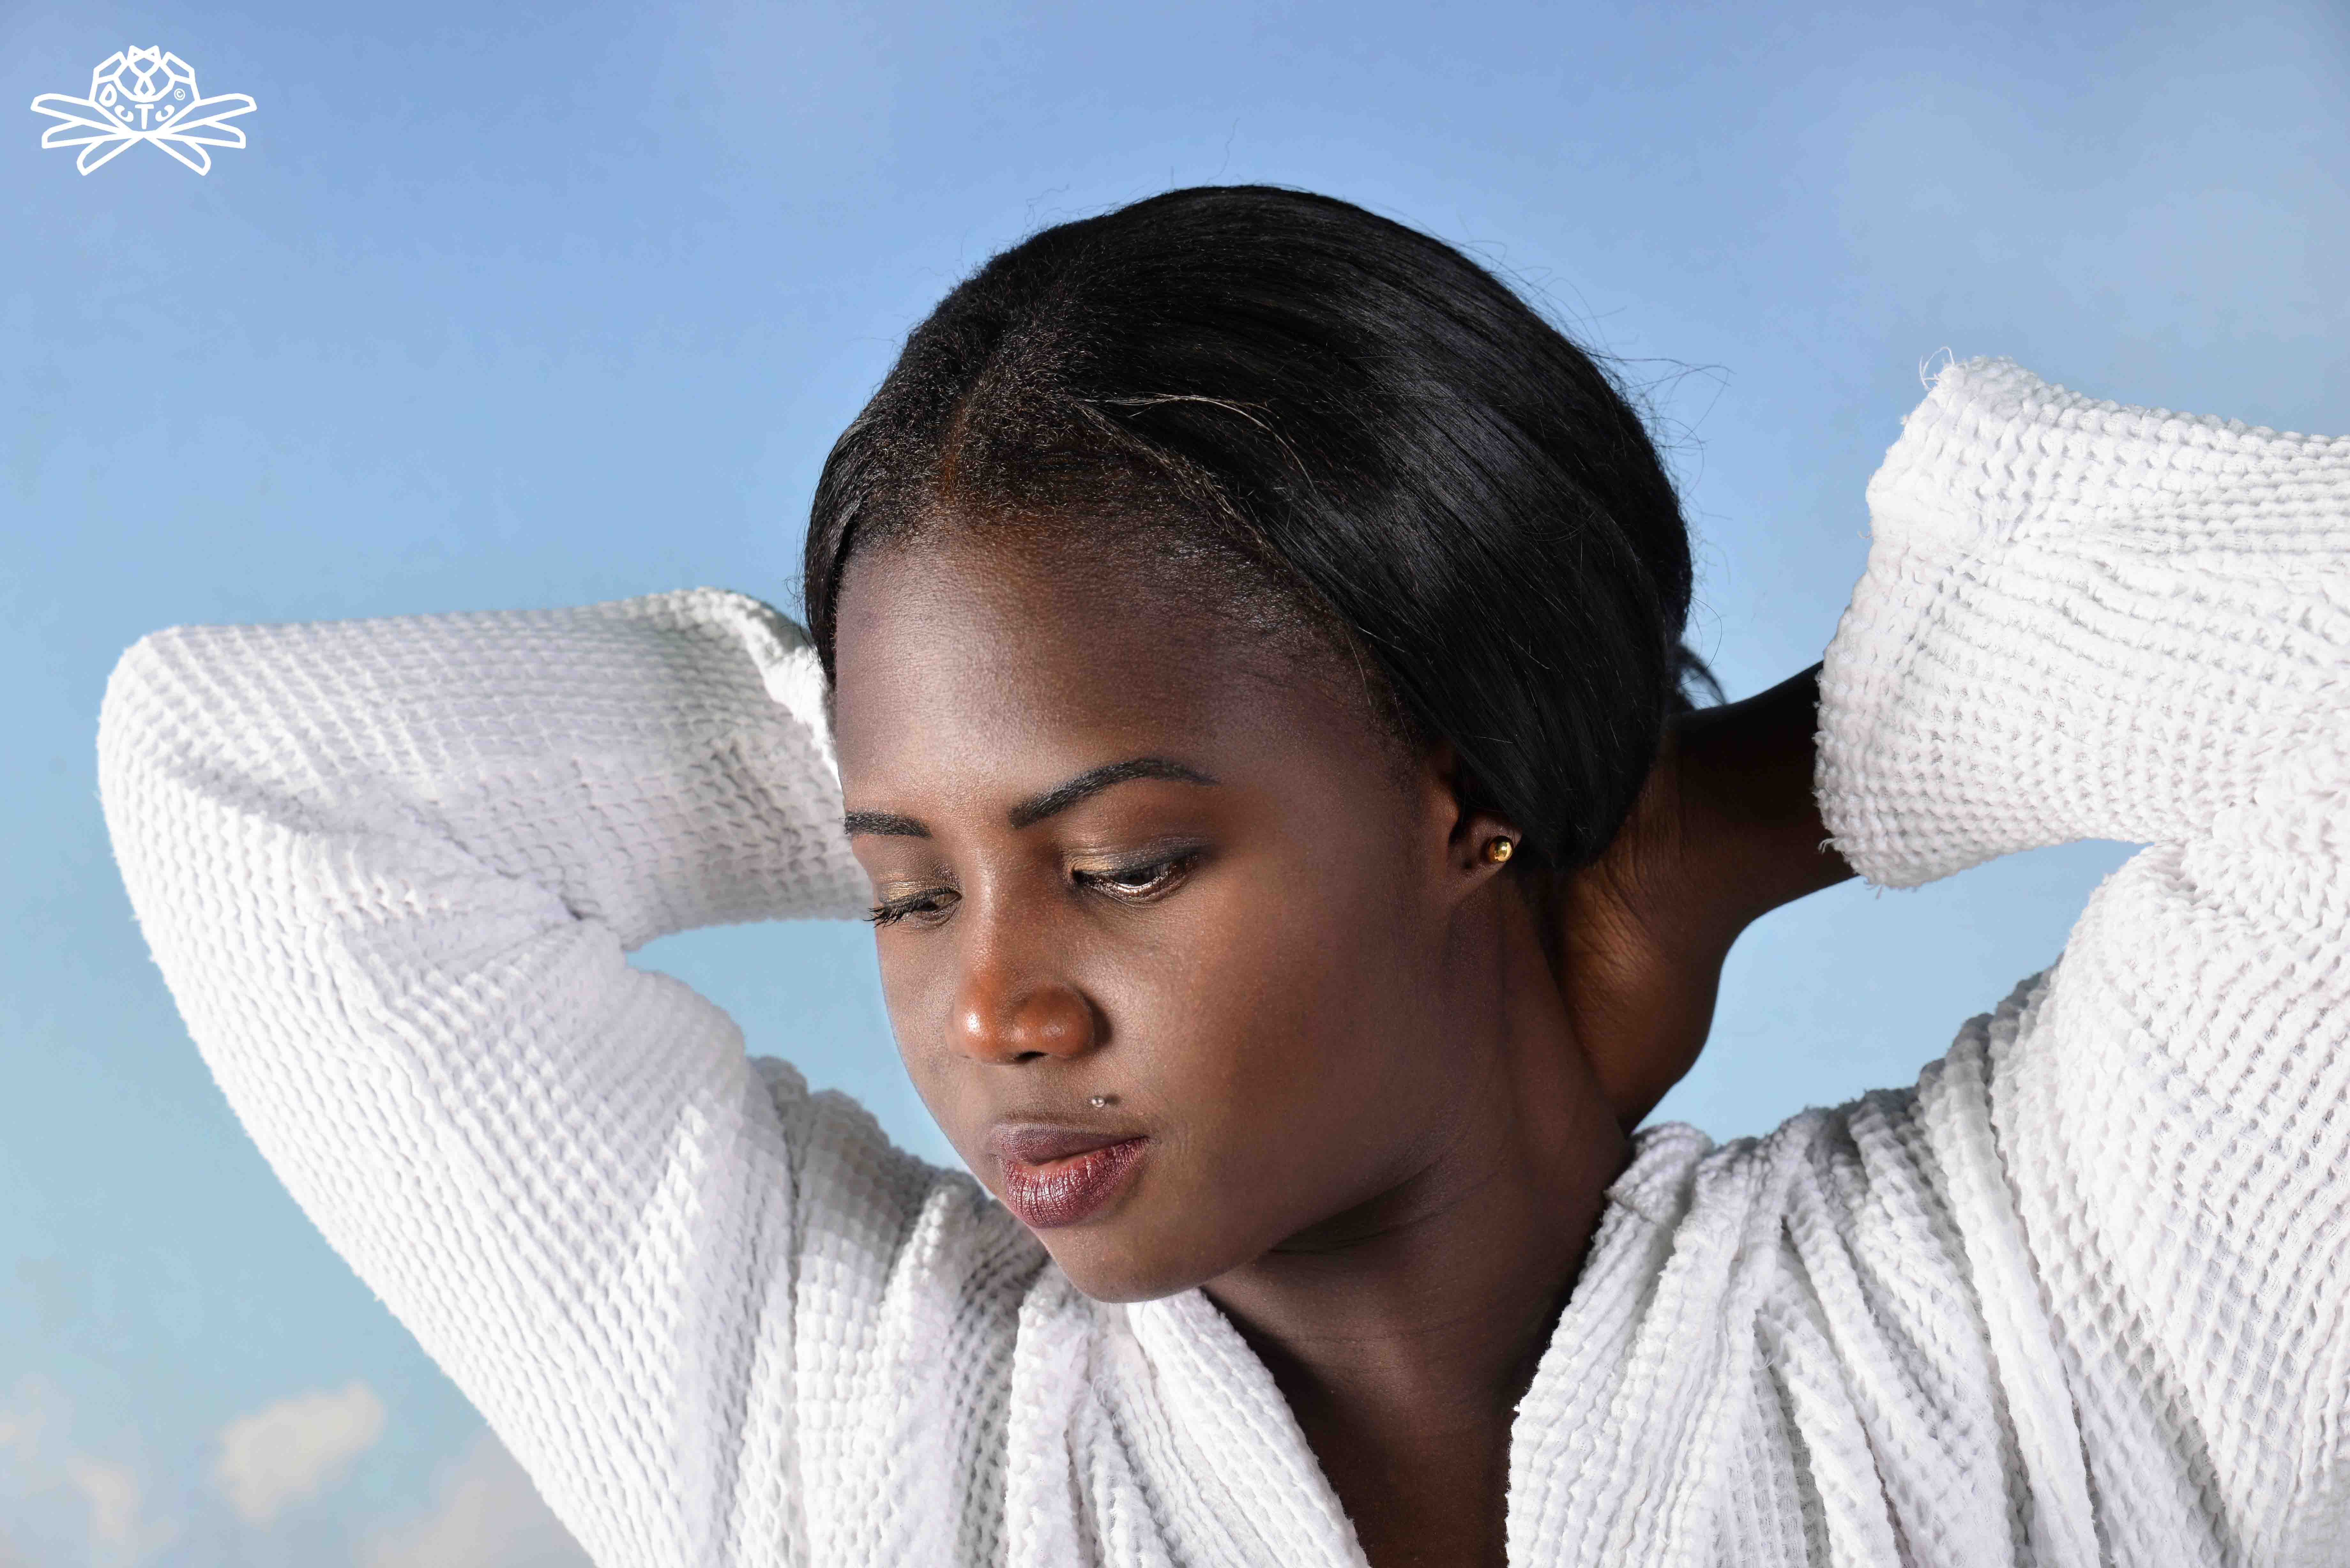
girl, ear, black hair, neck, beauty, forehead, chin